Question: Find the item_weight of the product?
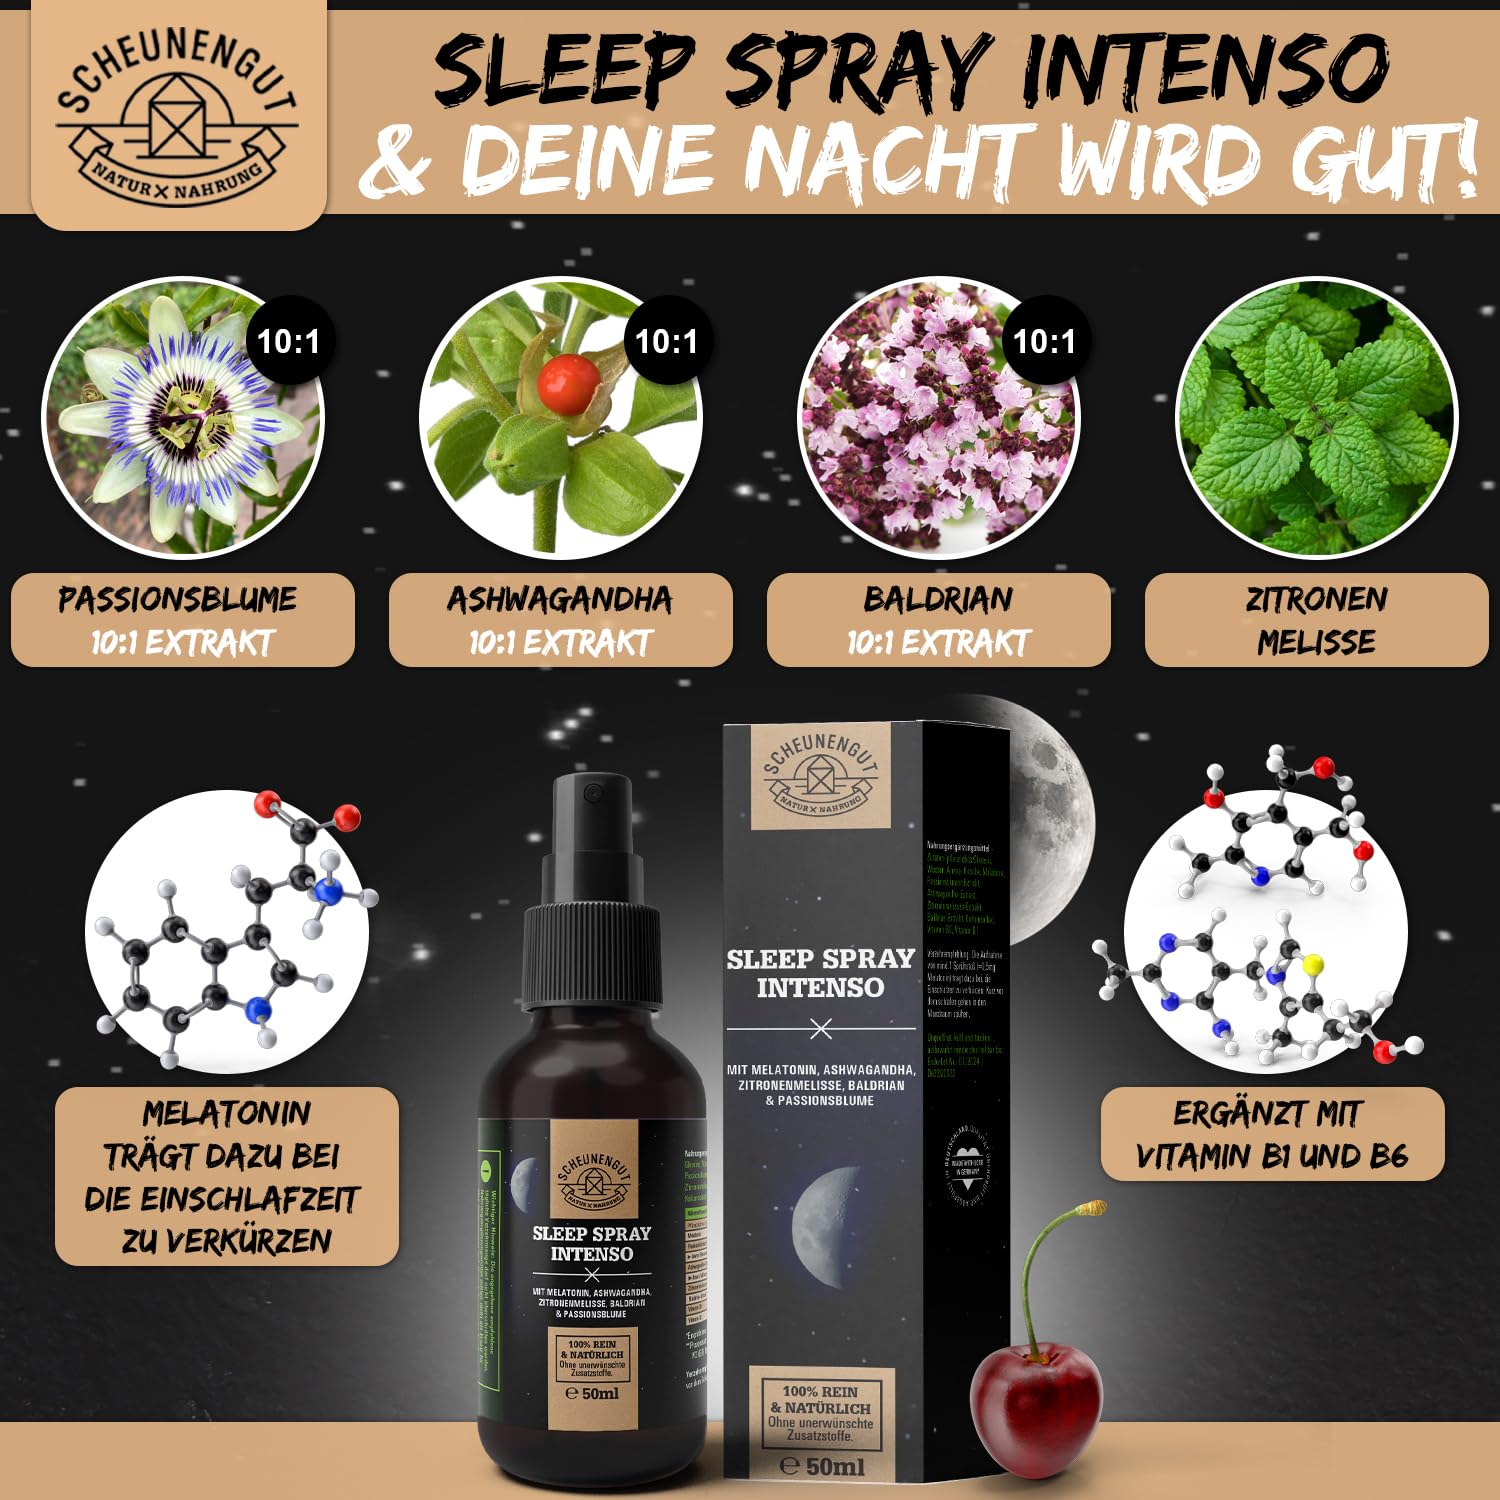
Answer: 1.0 pound